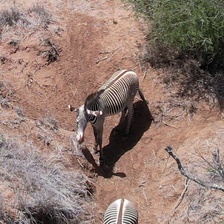
Pose orientation: front-left